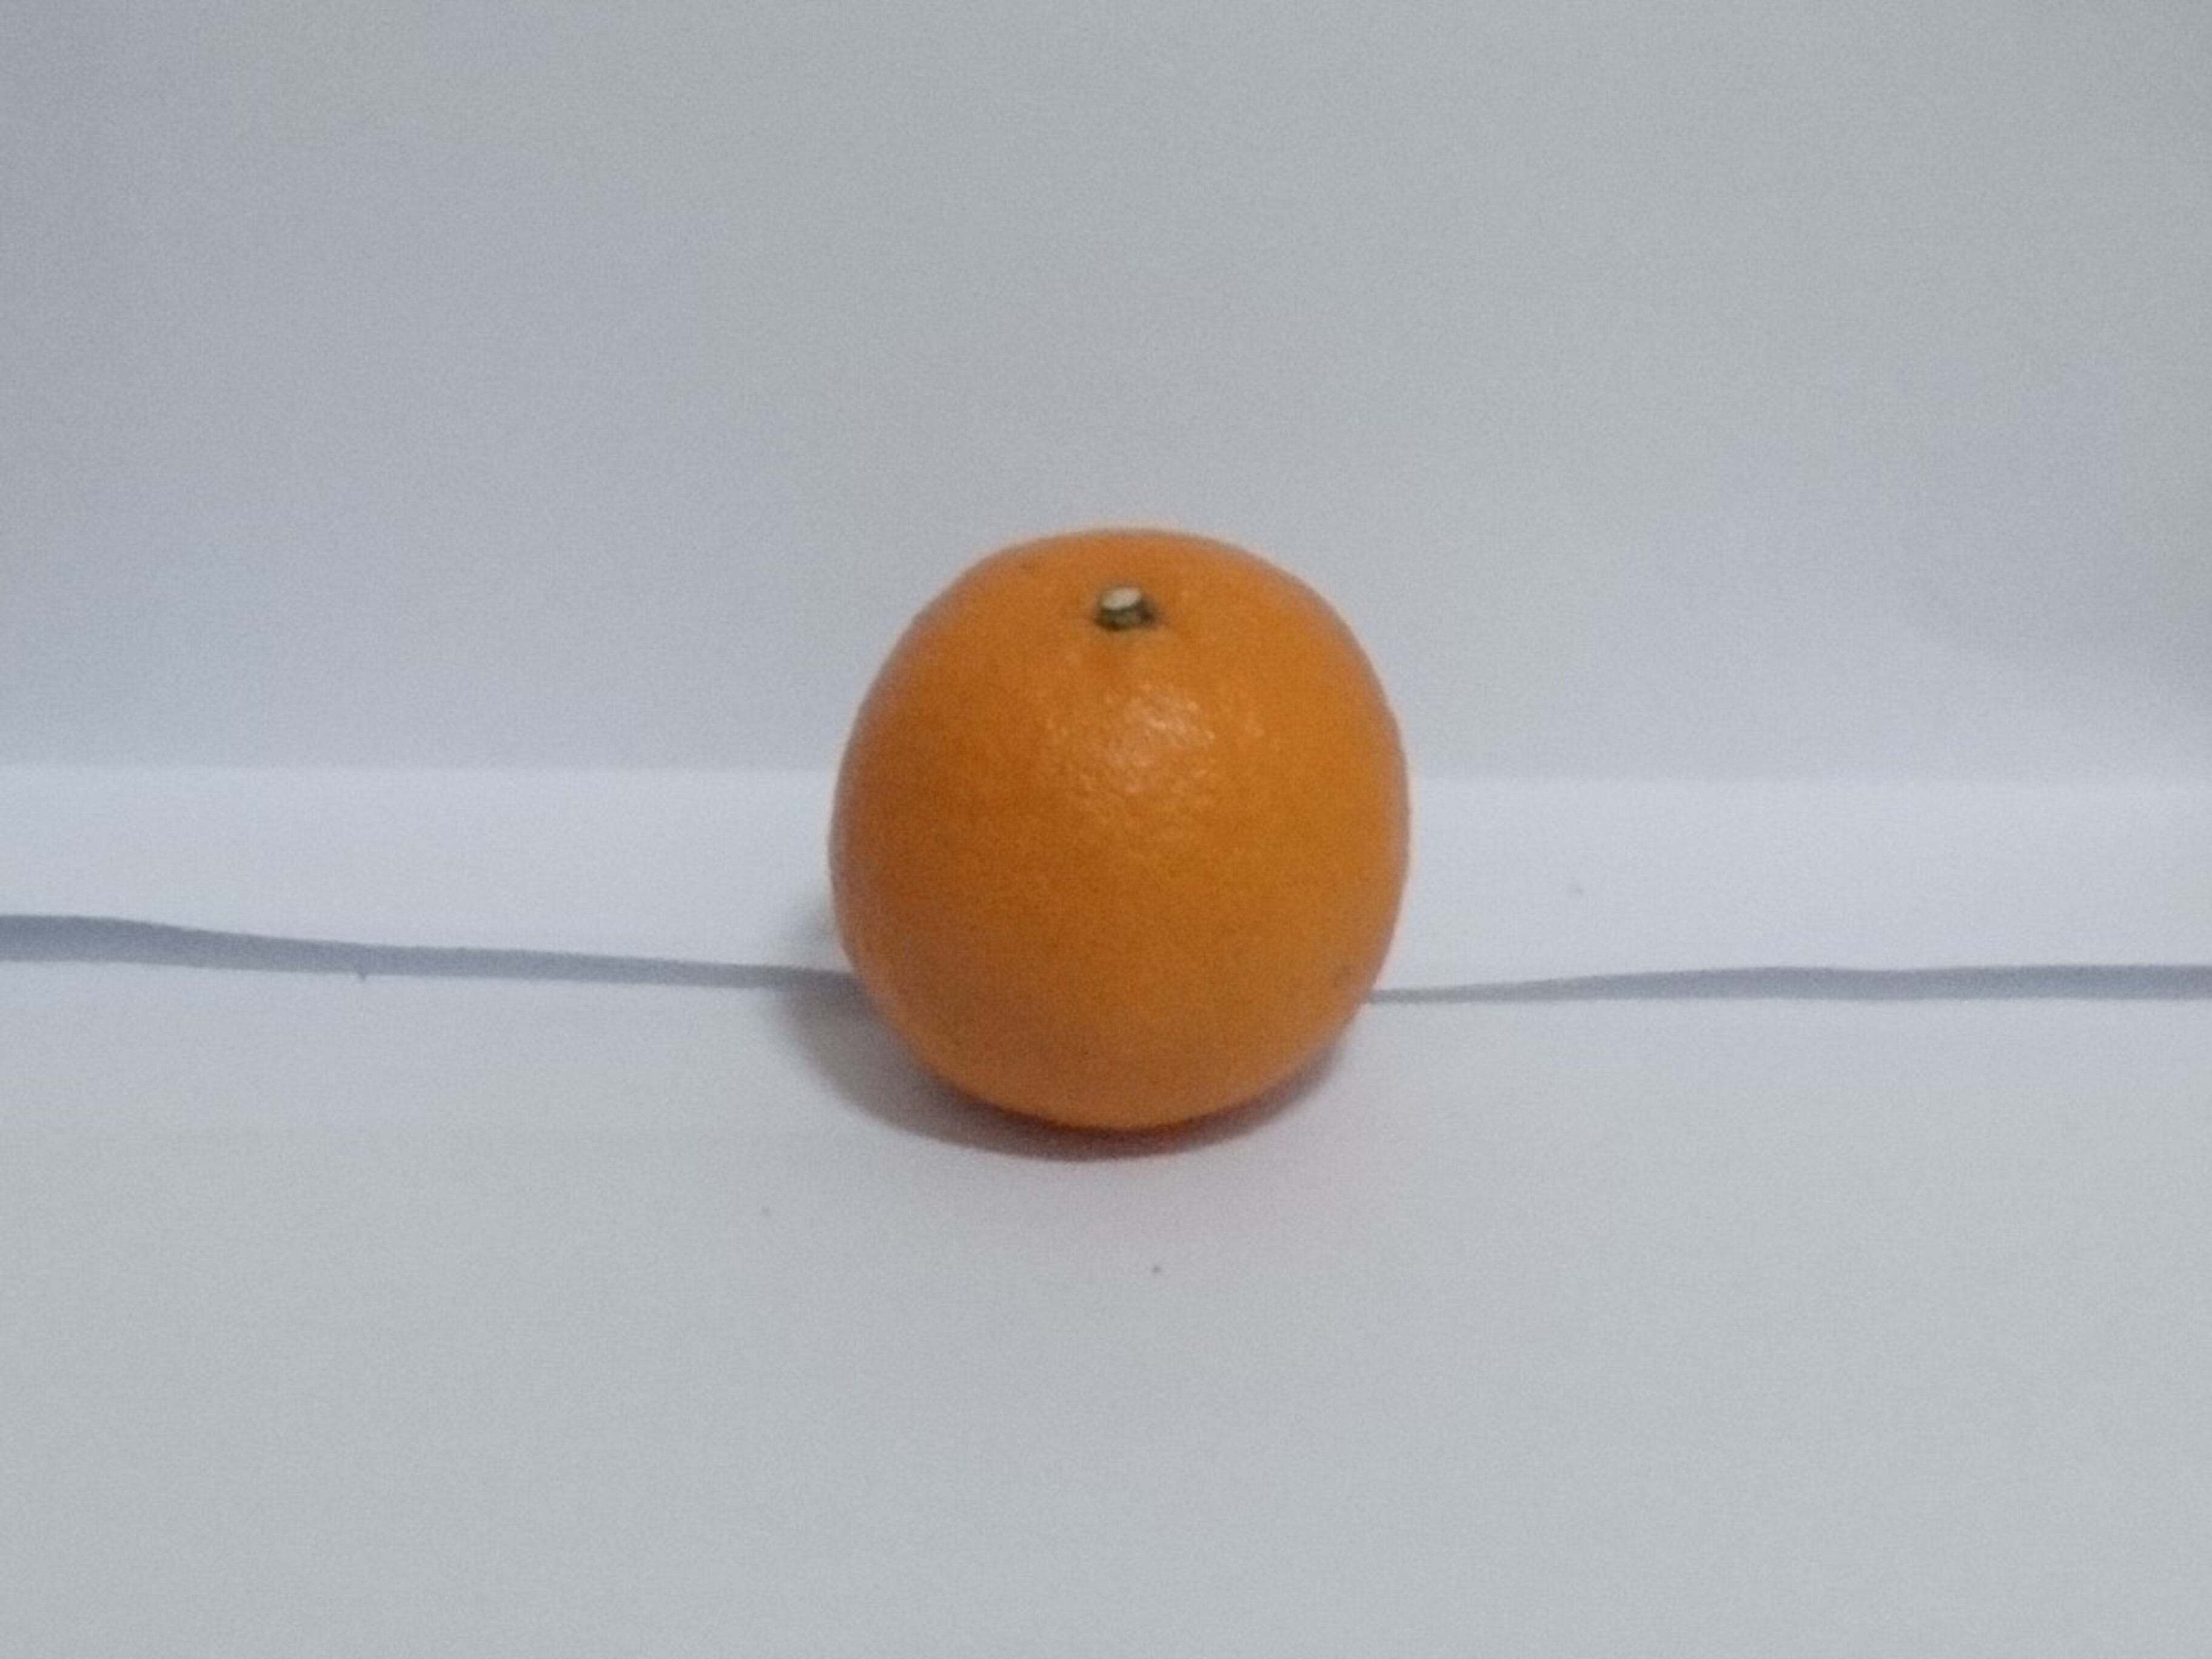
Citrus fruit variety: tankan